Parliament of England

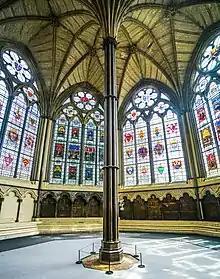
Between 1352 and 1396, the House of Commons met in the chapter house of Westminster Abbey.

In 1341 the Commons met separately from the nobility and clergy for the first time, creating what was effectively an Upper Chamber and a Lower Chamber, with the knights and burgesses sitting in the latter. This Upper Chamber became known as the House of Lords from 1544 onward, and the Lower Chamber became known as the House of Commons, collectively known as the Houses of Parliament.